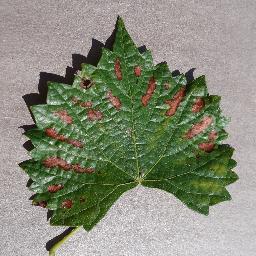
Label: Grape___Esca_(Black_Measles)